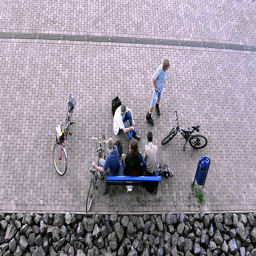
A bunch of people sitting on and standing around a bench with bikes.
Some people sit on a bench near bicycles.
A group of people sit on and near a park bench.
Several people sit on a blue bench with their bikes around them.
A bench seats a few people as bikes are parked nearby and one man sits on a brick walkway as another boy in blue stands near them.